Football in Spain

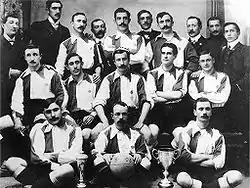
Athletic Bilbao won the first Spanish Cup (1903).

The Copa del Rey (English: King's Cup) competition was founded in 1903, one year after a previous football tournament named Coronation Cup. It was Spain's national football Championship from 1903 until the establishment of the League Championship in 1928.